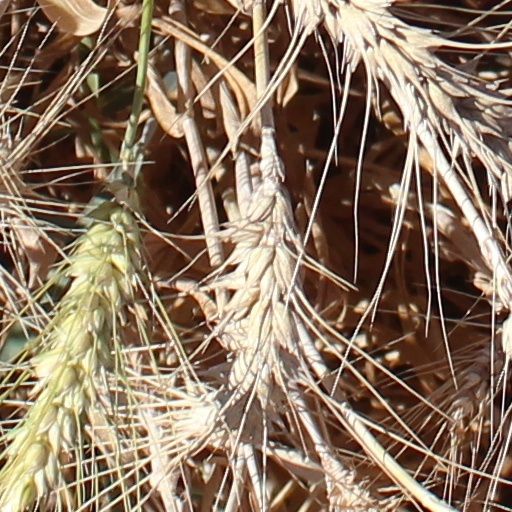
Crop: wheat